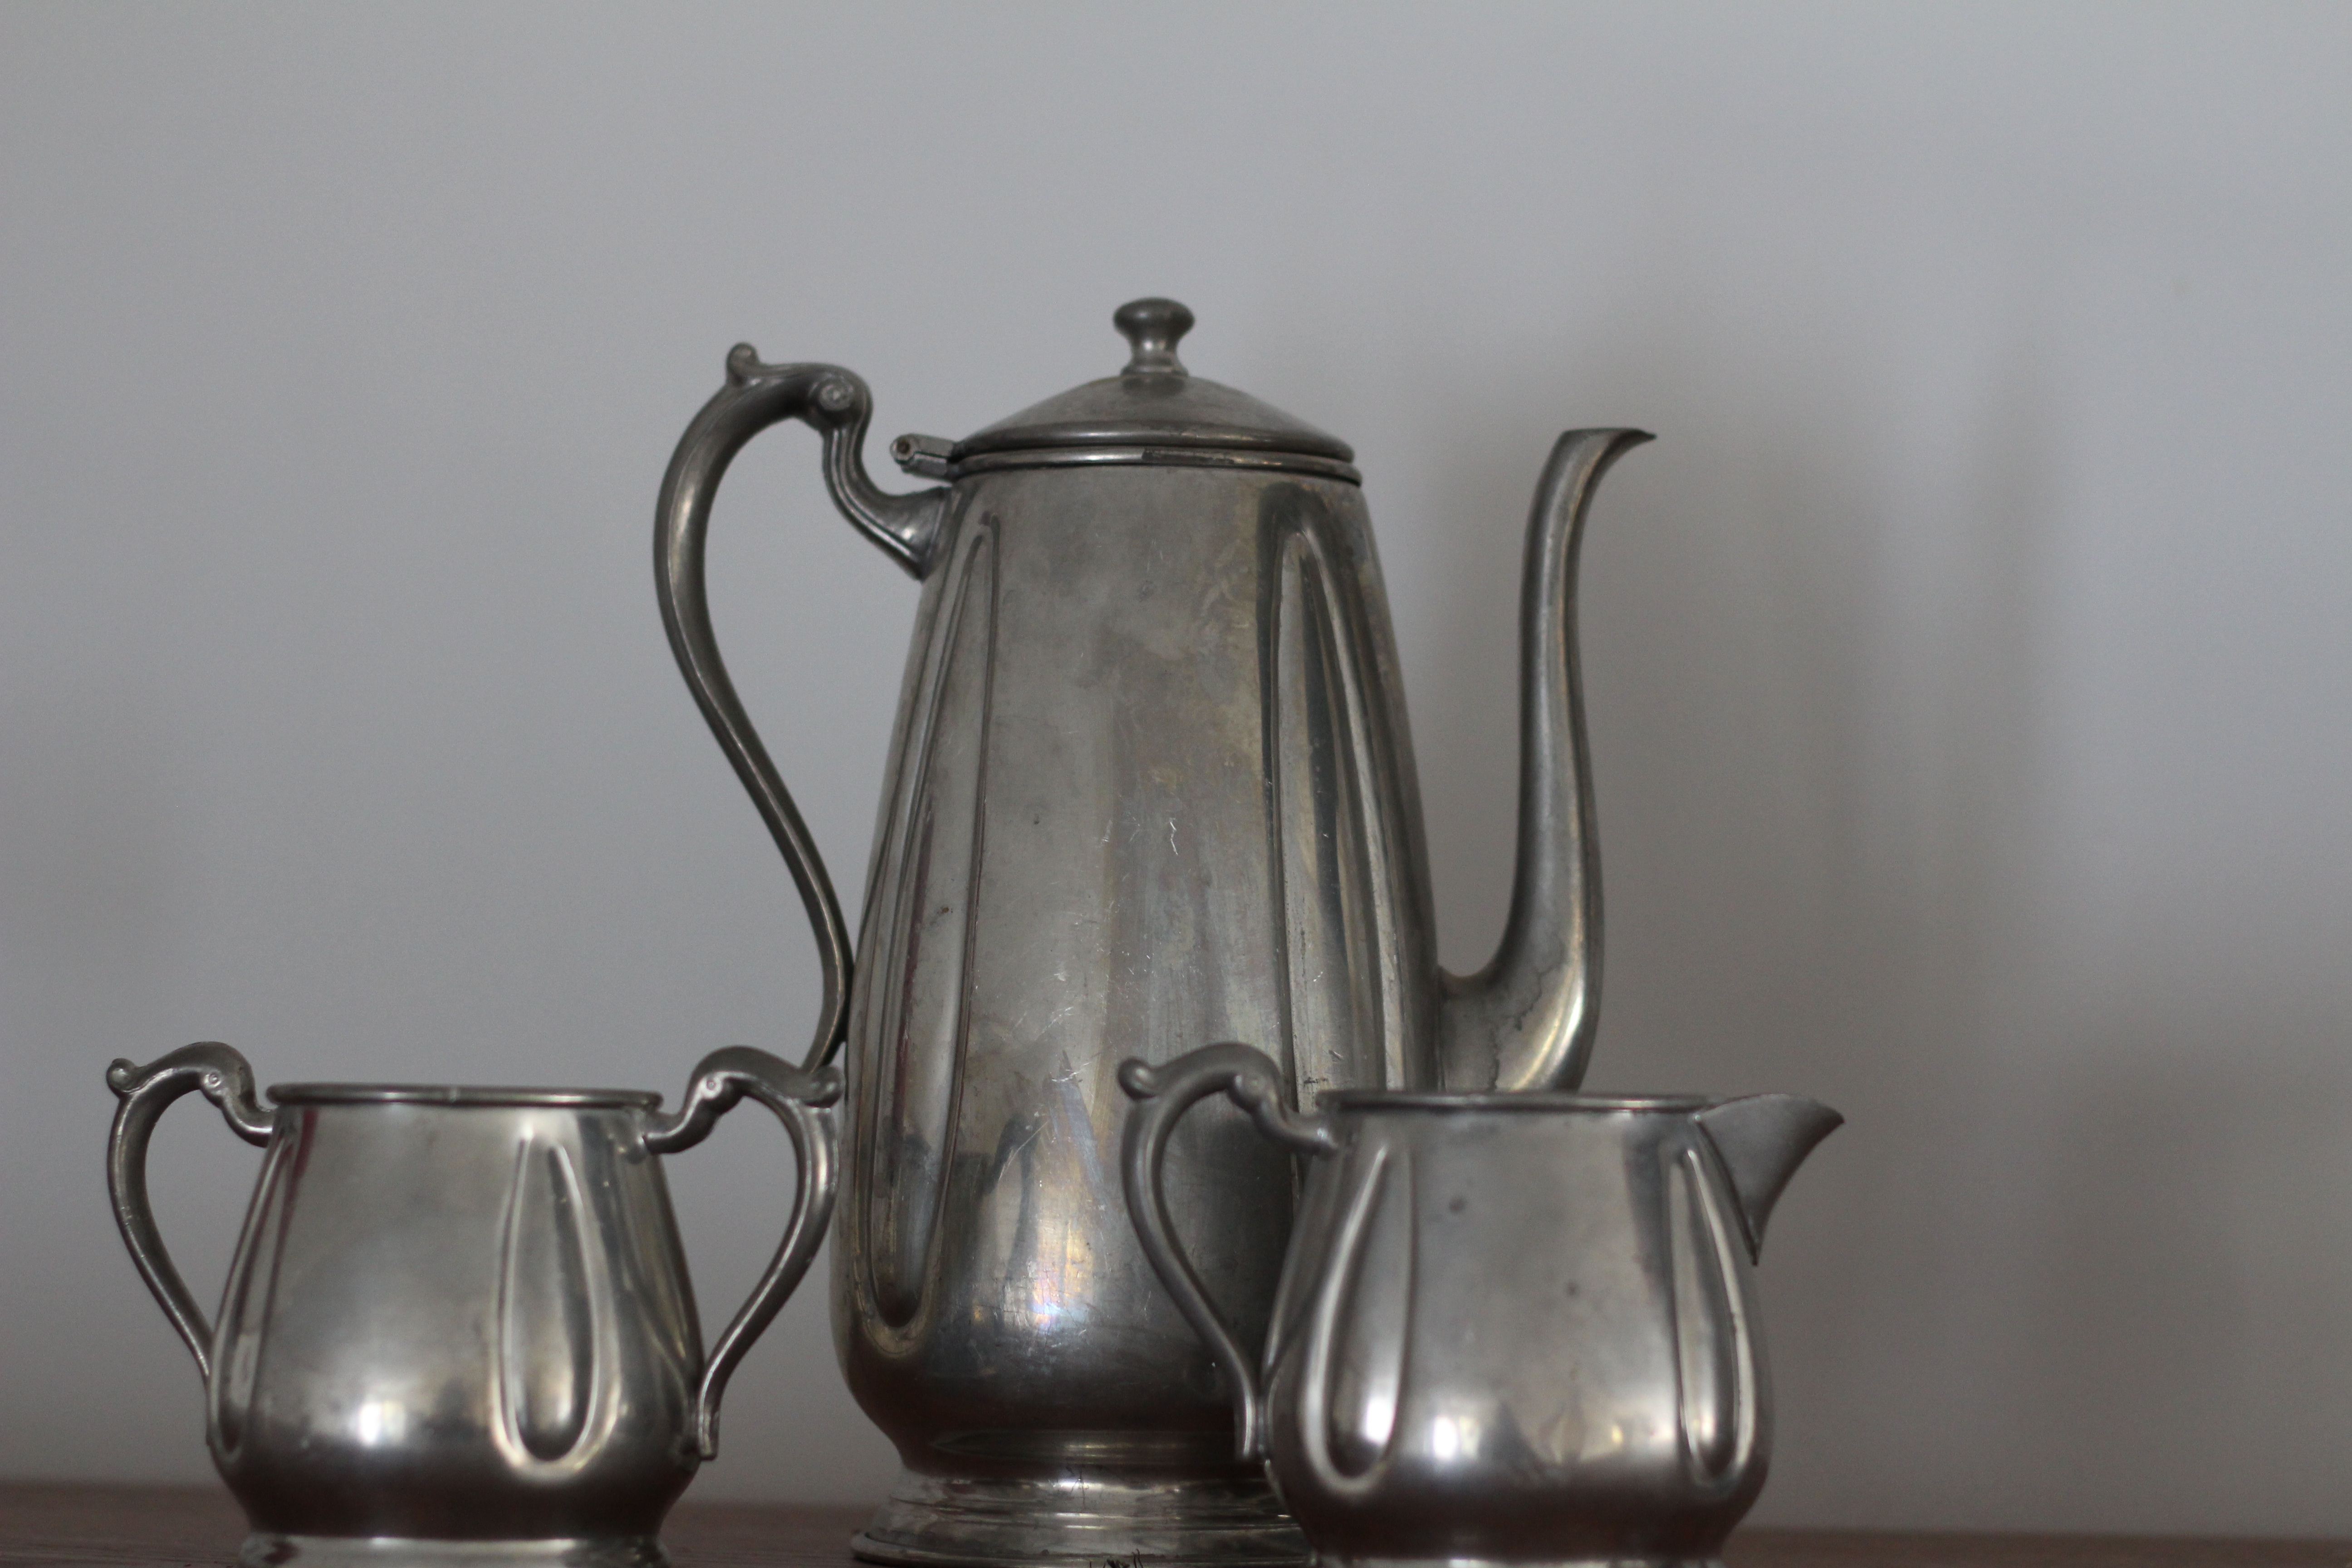
teapot, kettle, metal, still life, tableware, material, glass bottle, jug, silver, pitcher, teatime, old fashion, still life photography, pewter, drinkware, small appliance, serveware